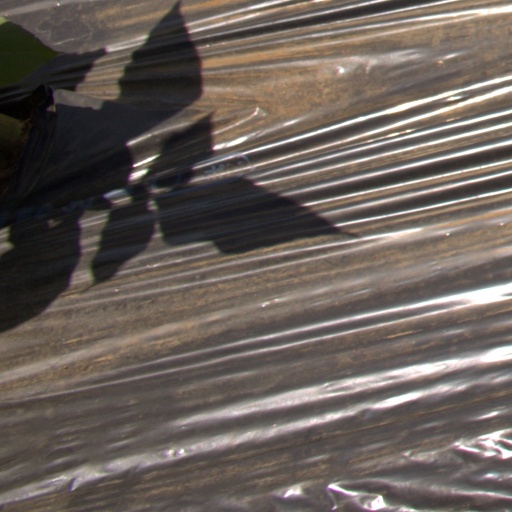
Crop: Jerusalem artichoke